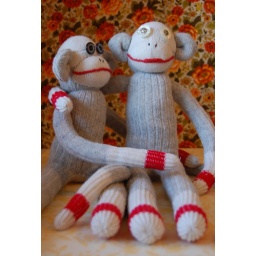
sock monkeys in need of clothing